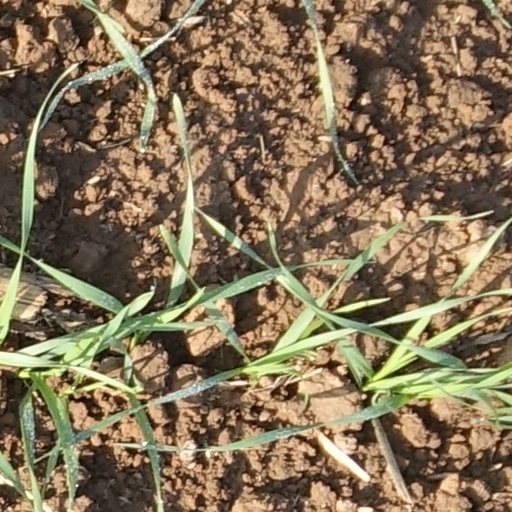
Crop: wheat